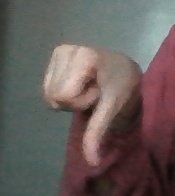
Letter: waw